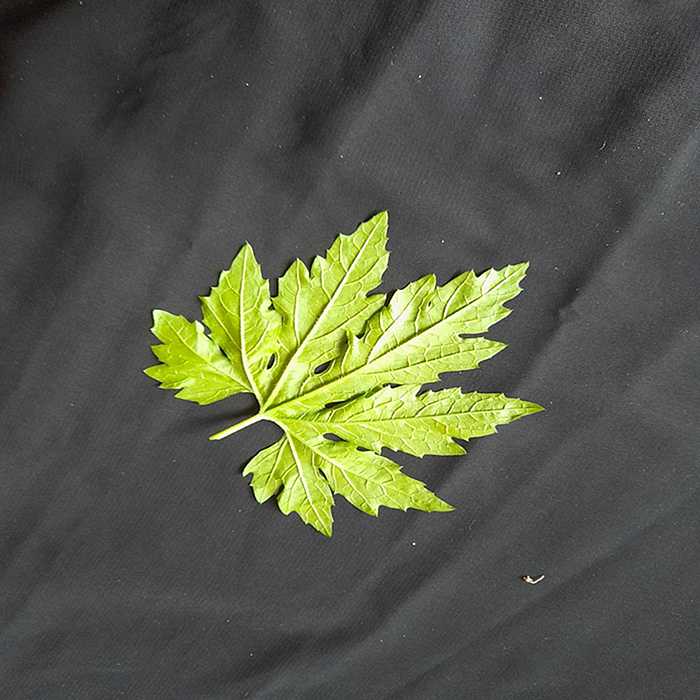
Plant: Bitter Gourd
Label: Fresh leaf